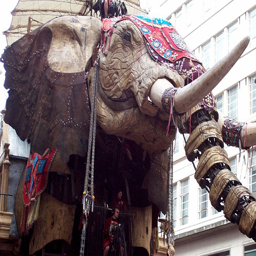
A giant elephant statue walking down a street.
a large fake elephant in the middle of a room
huge elephant statue with various colorful decorations in city
A large statue of an elaborately decorated elephant.
Figure constructed to look like an elephant during a parade.